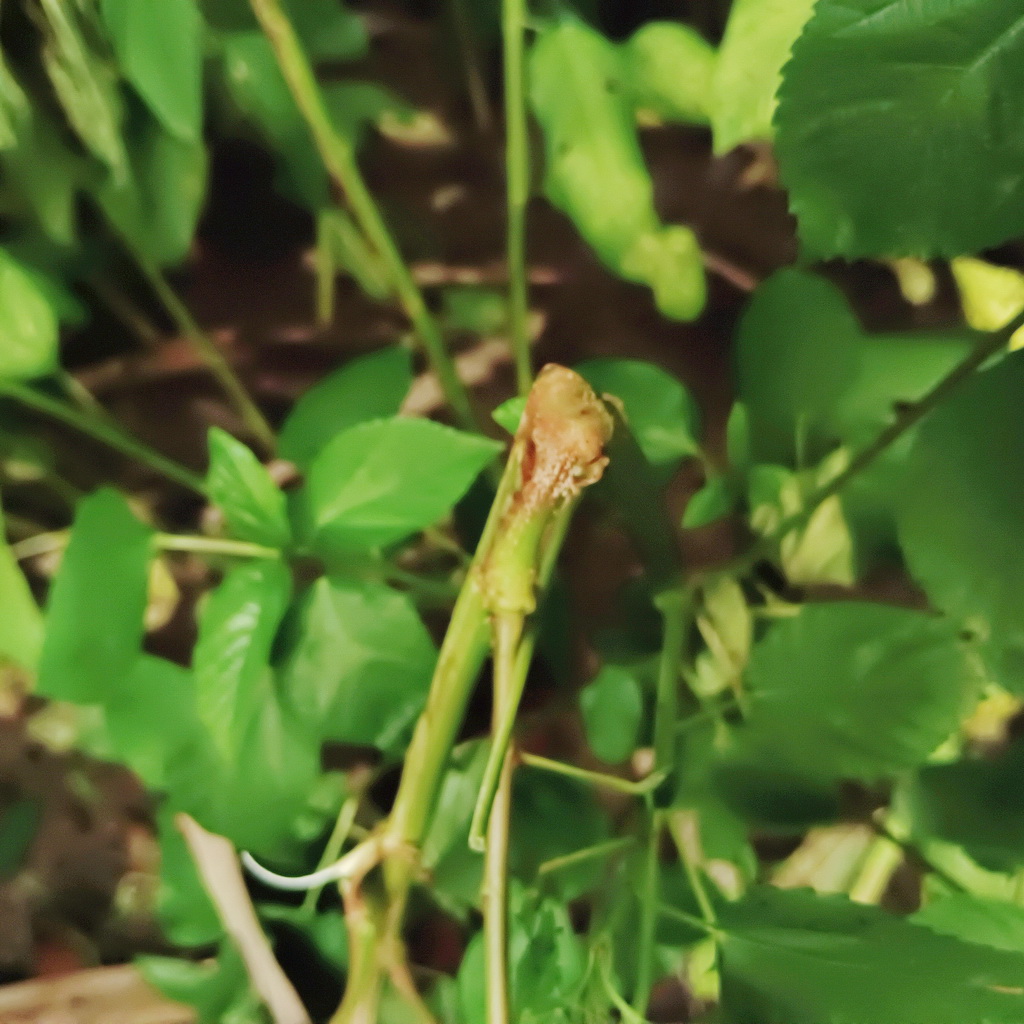
Label: Stem Soft Rot